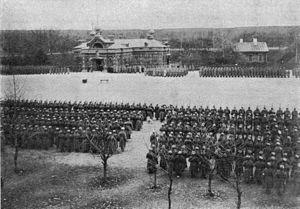
La forteresse d'Osoviets, en polonais Twierdza Osowiec, est une forteresse du XIXᵉ siècle du nord-est de la Pologne et construite, à l'origine par l'Empire russe. En russe son nom est Крепость Осовец i.e. Krepost Osovets. En anglais, les sources varient : d'Osowiec Osovets, Ossovetz, Osovetz et Ossovets. Ce lieu vit d'âpres combats pendant la Première Guerre mondiale quand elle fut héroïquement défendue pendant des mois par la garnison russe contre les attaques allemandes.